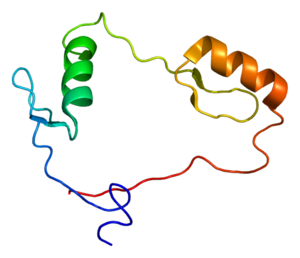
Le répresseur transcriptionnel CTCF, également connu sous le nom de 11-zinc finger protein ou facteur CCCTC-binding est un facteur de transcription qui est codé par le gène CTCF chez l'homme. CTCF est impliqué dans de nombreux processus cellulaires, notamment la régulation de la transcription, l’activité isolateur, la recombinaison VJ et la régulation de l'architecture de la chromatine. Son gène est le CTCF situé sur le Chromosome 16 humain.